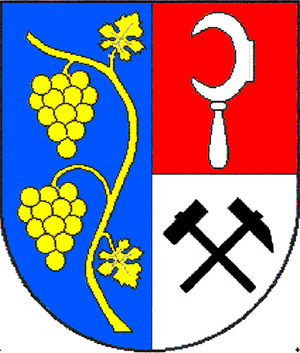
Šardice est une commune du district de Hodonín, dans la région de Moravie-du-Sud, en République tchèque. Sa population s'élevait à 2 187 habitants en 2017.